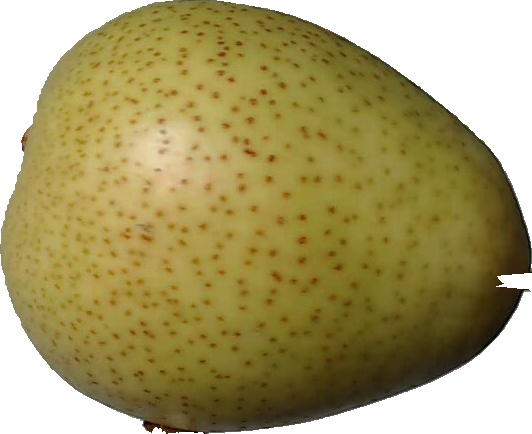
Label: pear_1